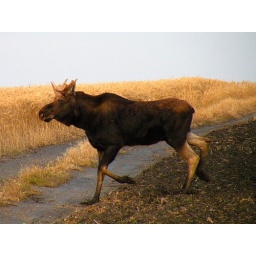
A moose I spotted heading in to a wheat field in northeastern North Dakota.